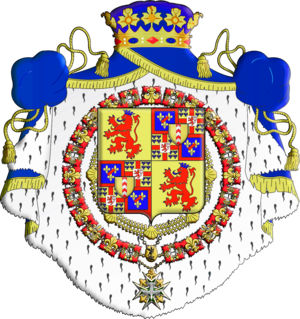
Armes des 5e et 6e ducs de Luynes
La Maison d'Albert de Luynes olim Albert est une famille subsistante de la noblesse française.
Marie-Charles-Louis d’Albert, cinquième duc de Luynes, duc de Chevreuse, né le 24 avril 1717 et mort le 8 octobre 1771, est un militaire français.